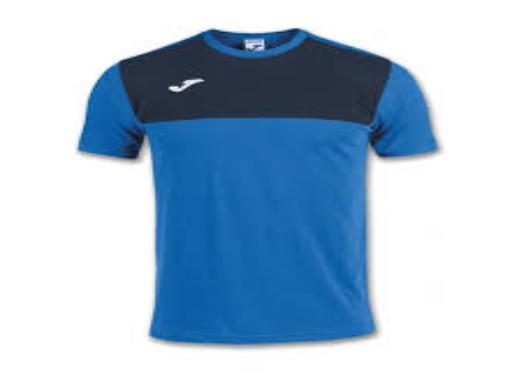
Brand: Joma-2
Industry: Clothes